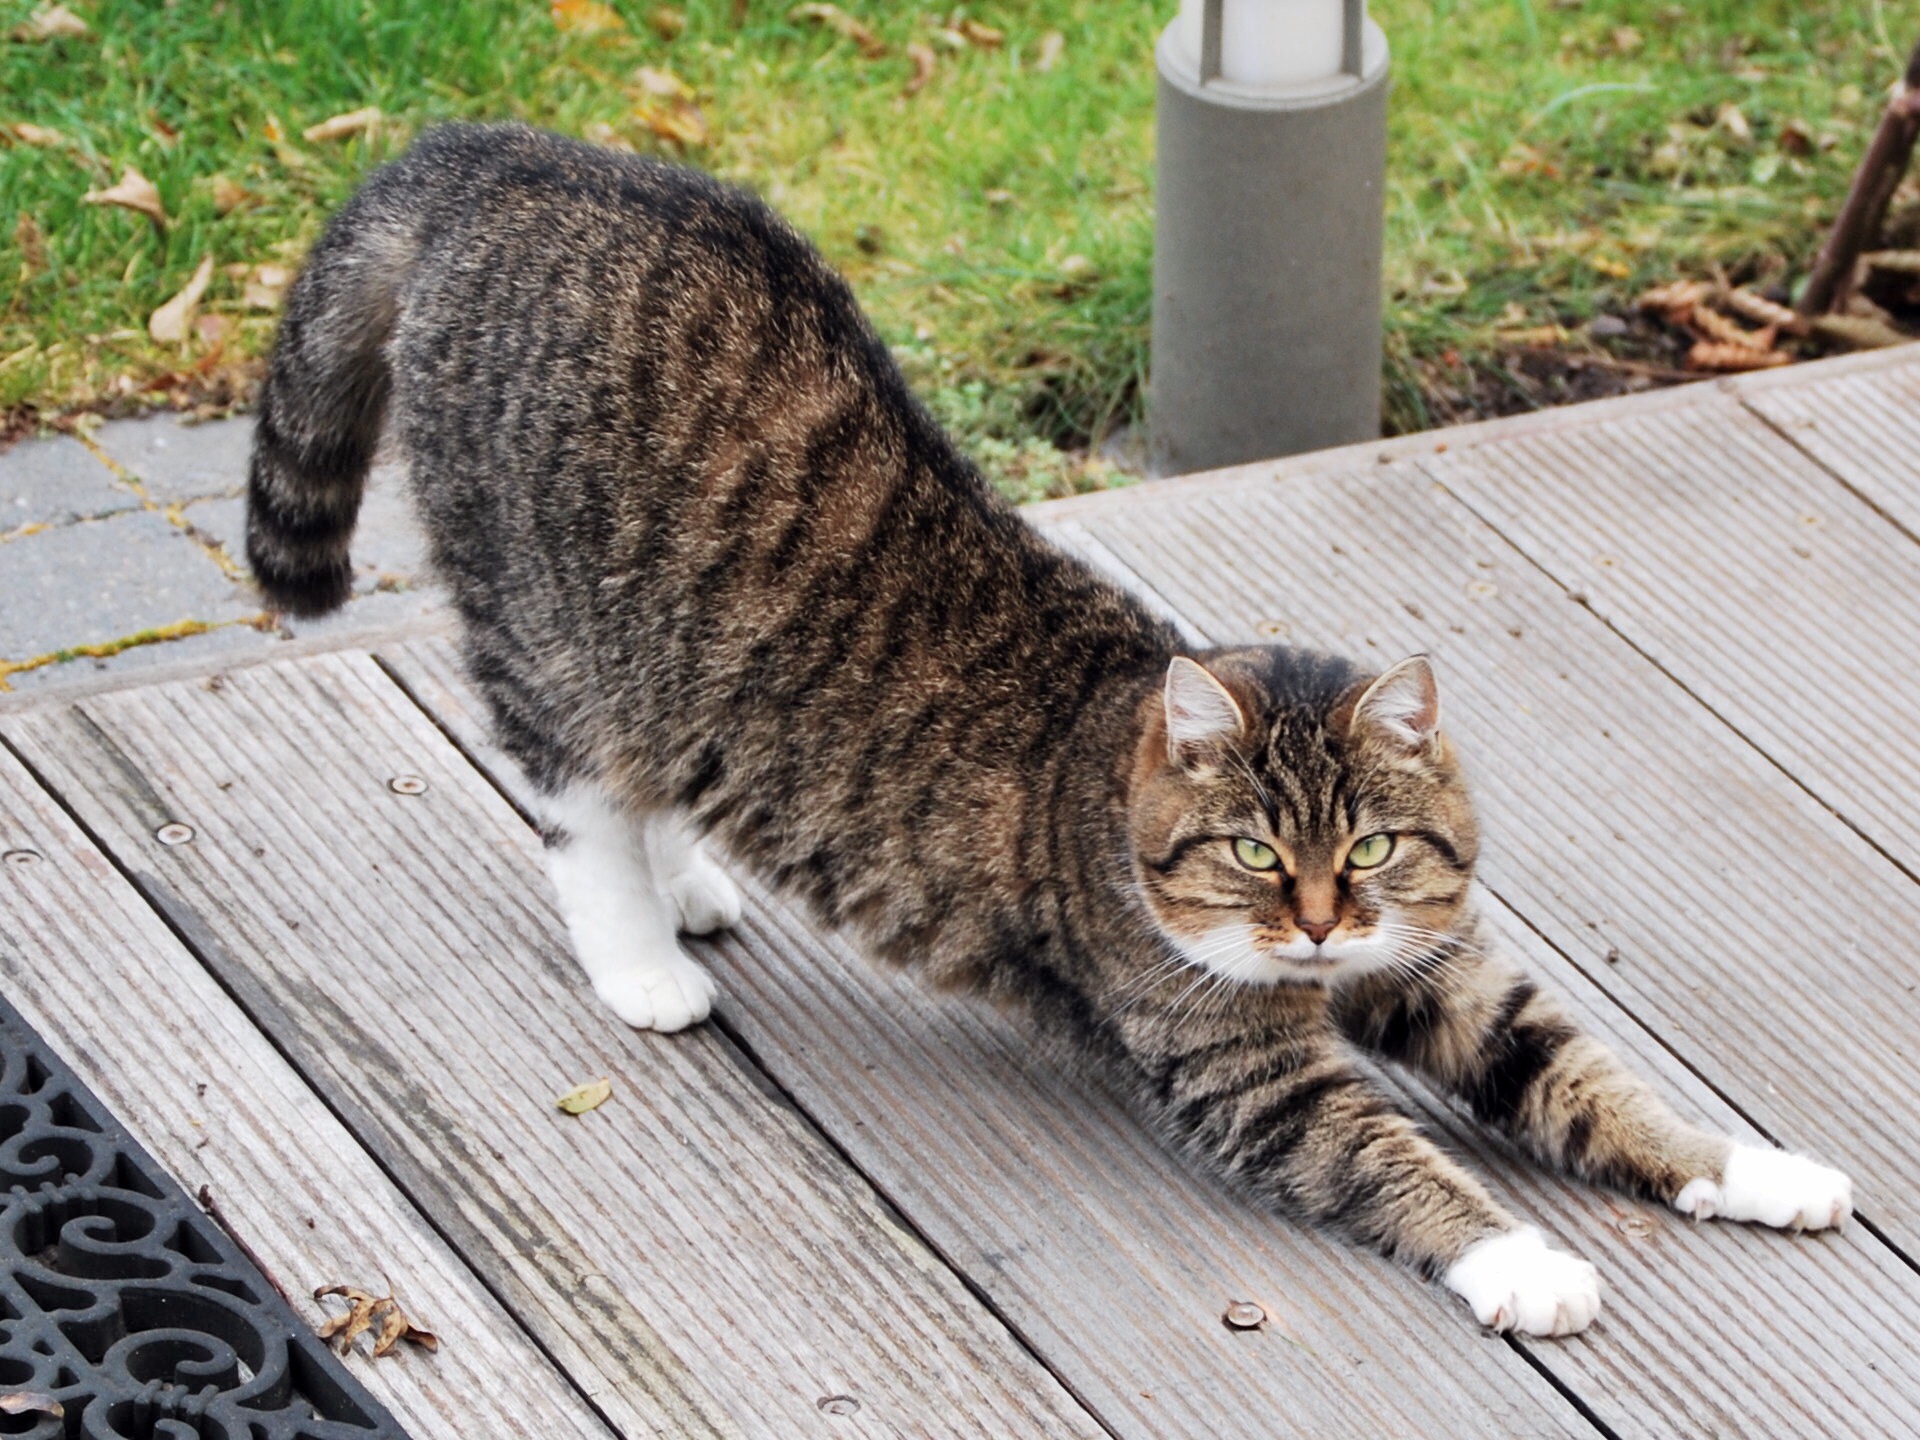
animal, pet, cat, mammal, fauna, cats, whiskers, stretching, vertebrate, tabby cat, bengal, european shorthair, wild cat, small to medium sized cats, cat like mammal, domestic short haired cat, pixie bob, american shorthair, toyger